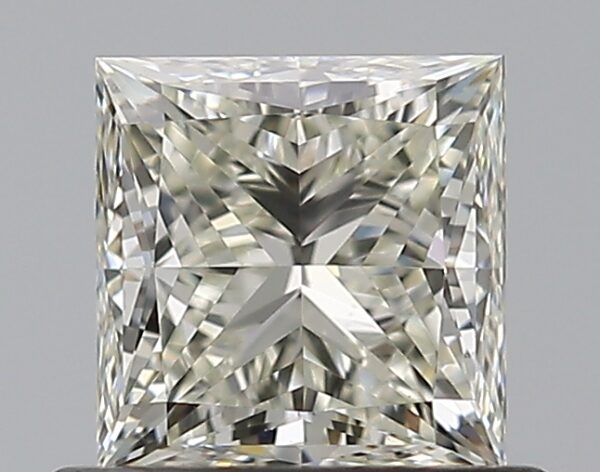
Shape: princess
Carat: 0.71
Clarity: VS1
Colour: L
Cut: EX
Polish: EX
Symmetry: EX
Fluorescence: N
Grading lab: GIA
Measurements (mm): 4.74 x 4.67 x 3.43